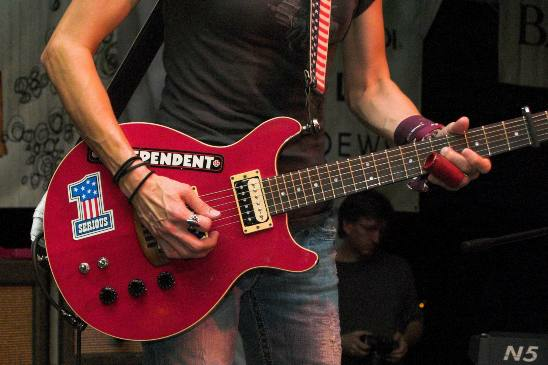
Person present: Yes